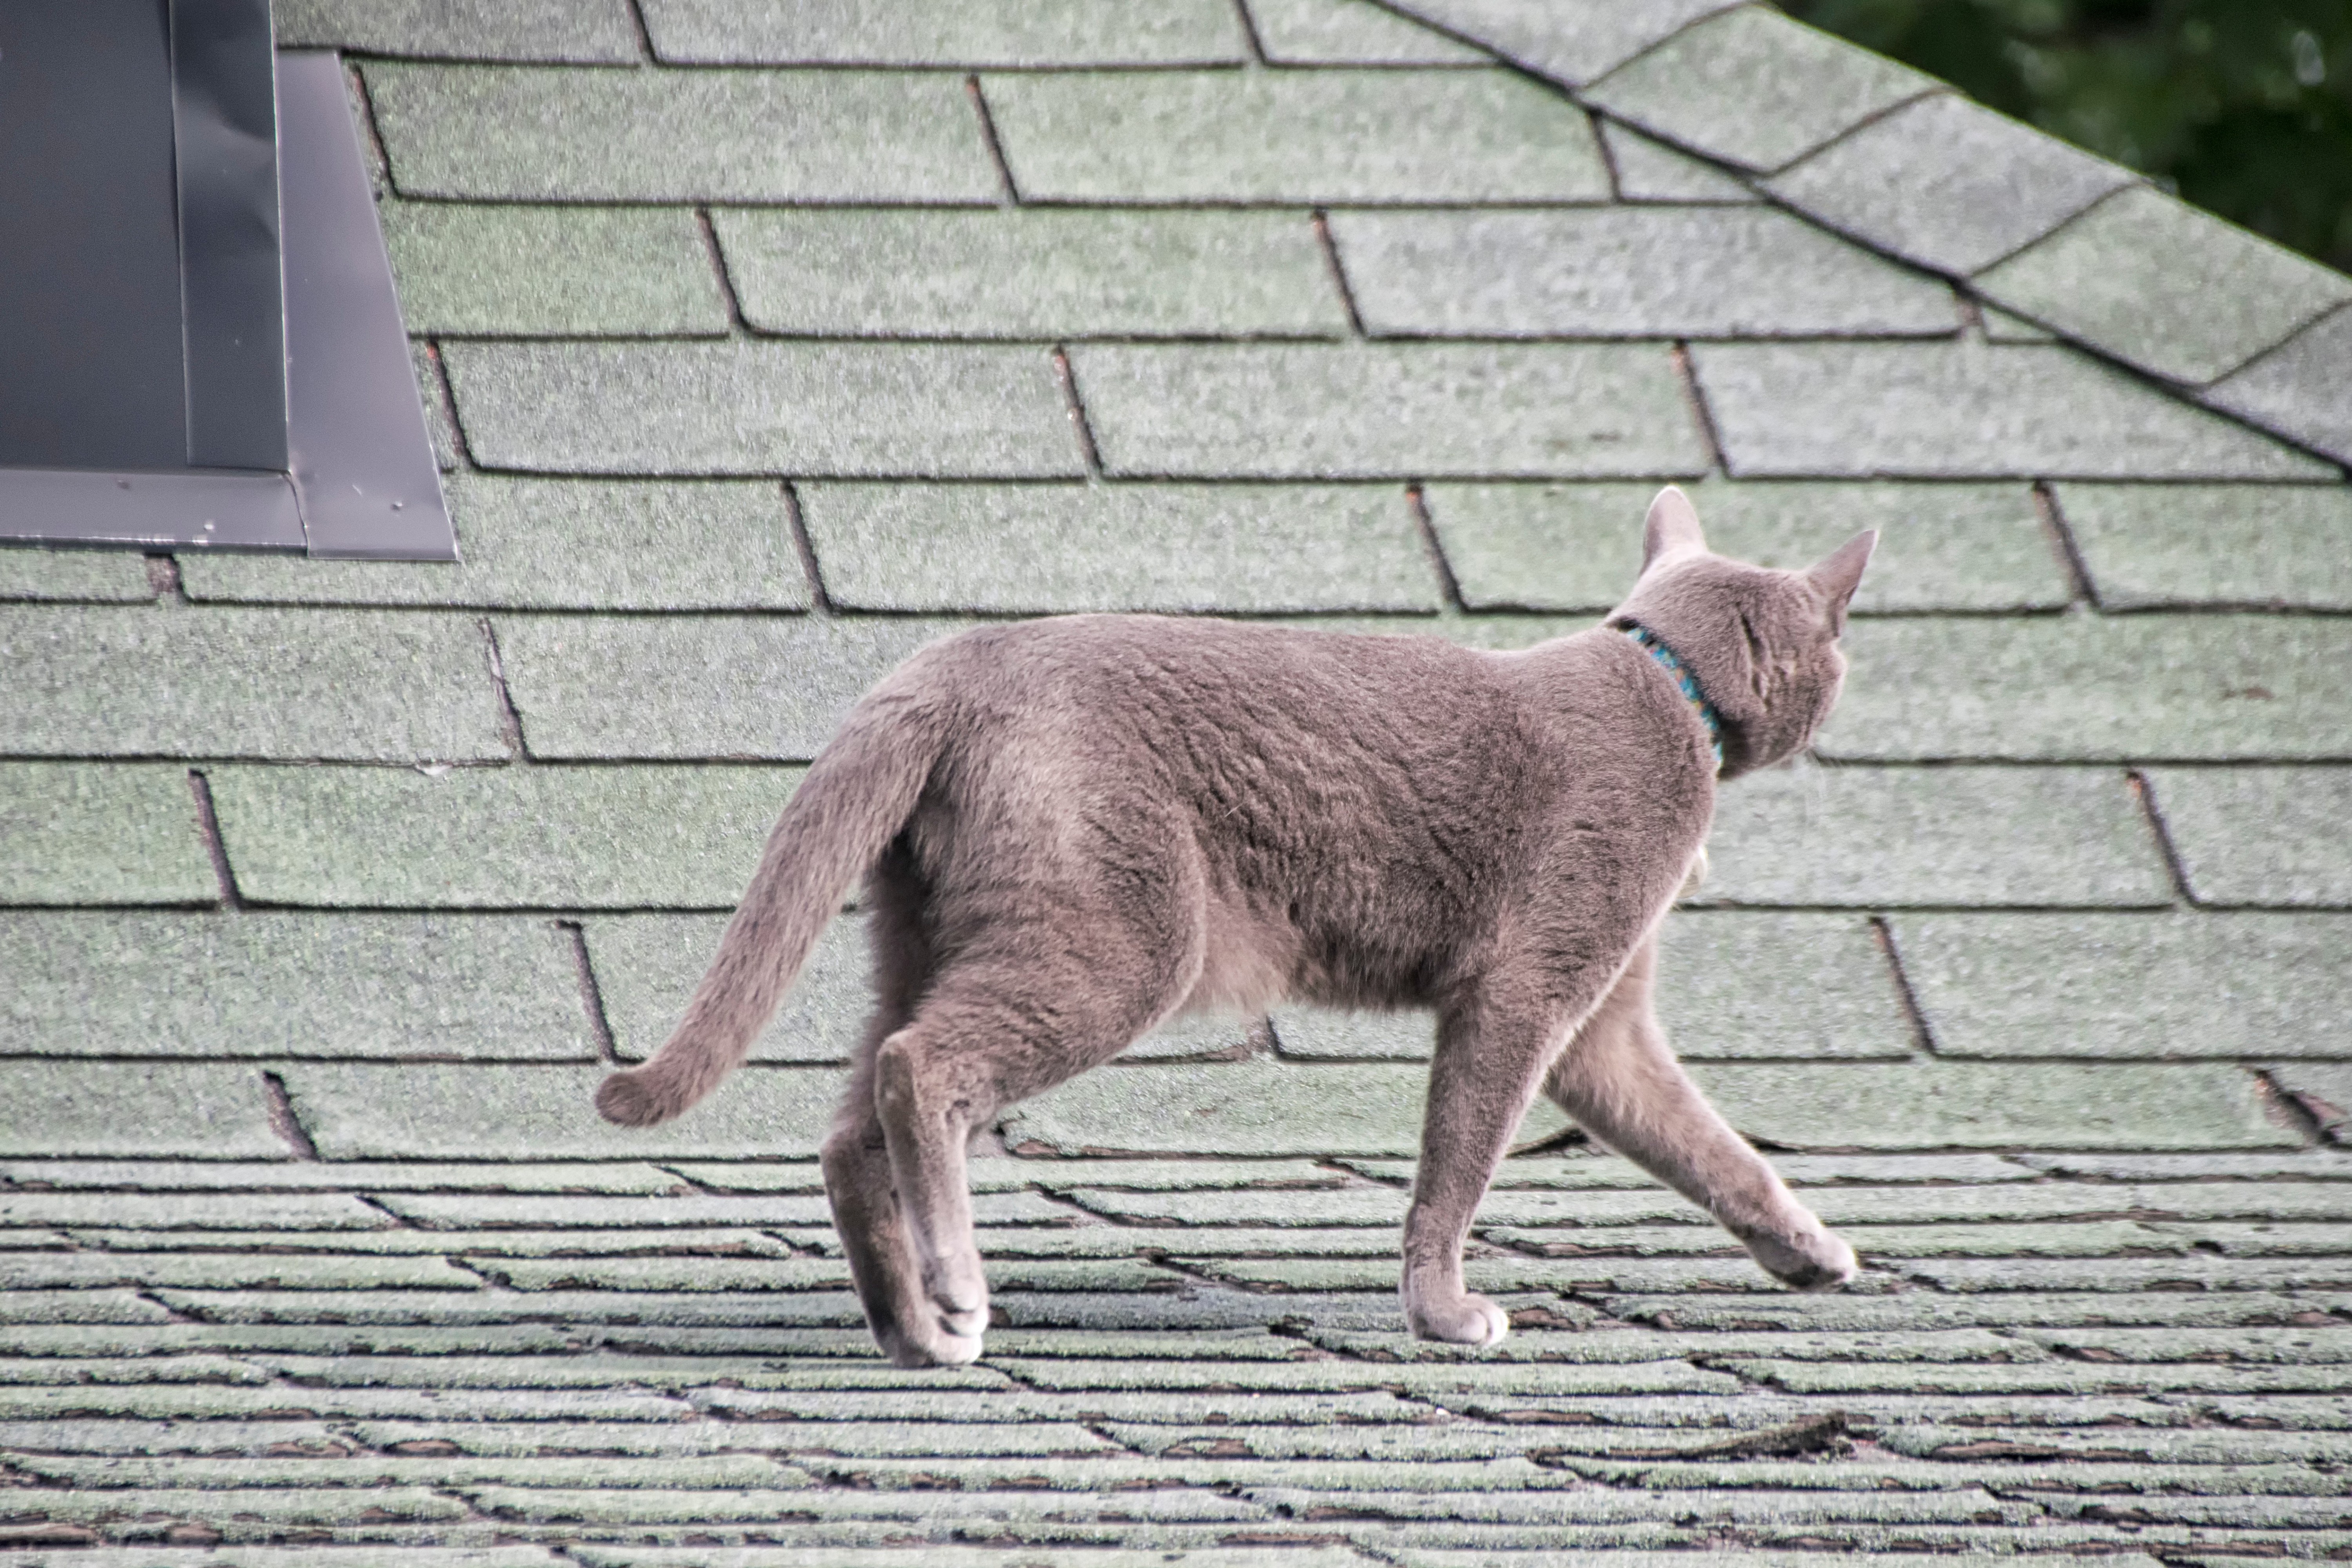
cat, mammal, canada, vertebrate, chat, quebec, sherbrooke, street dog, dog like mammal